List of rock formations in the United States

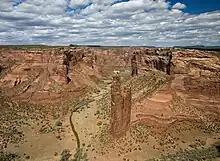
Spider Rock

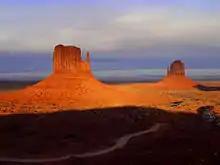
The West and East Mitten Buttes

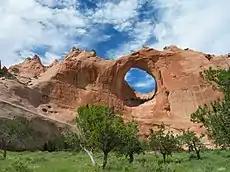
Window Rock

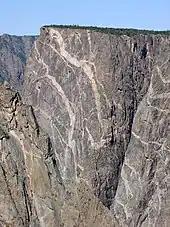
Painted Wall

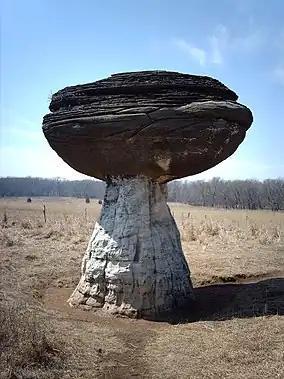
Mushroom Rock

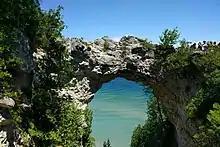
Arch Rock

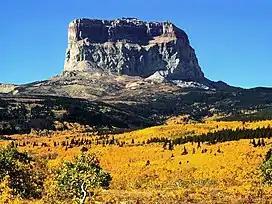
Chief Mountain

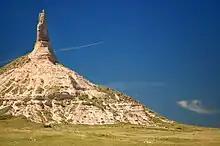
Chimney Rock

Arch Rock (Mackinac County)